Leigh Hunt

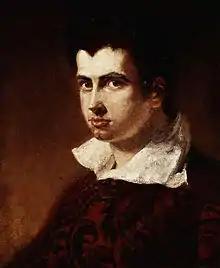
Leigh Hunt; portrait by Benjamin Haydon

James Henry Leigh Hunt (19 October 178428 August 1859), best known as Leigh Hunt, was an English critic, essayist and poet.